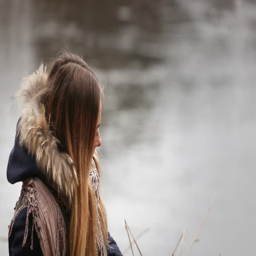
the girl with long hair , sitting in the water on the river bank